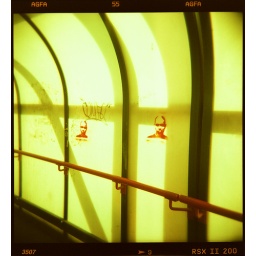
a bridge near Leytonstone tube station, East London. Holga 120CFN, cross processed Agfa RSX II 200